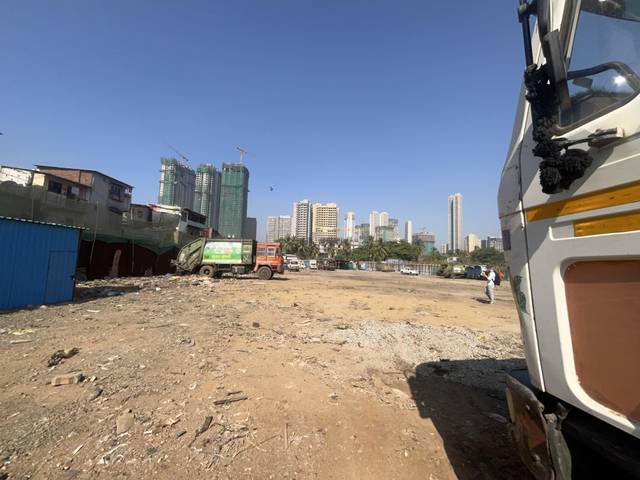
Region: India
Coordinates: 19.198, 72.829